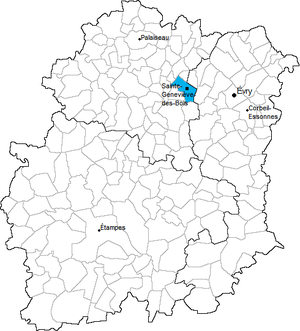
Carte de situation du canton de Sainte-Geneviève-des-Bois en Essonne (91)
Le canton de Sainte-Geneviève-des-Bois est une division administrative et une circonscription électorale française située dans le département de l’Essonne et la région Île-de-France.